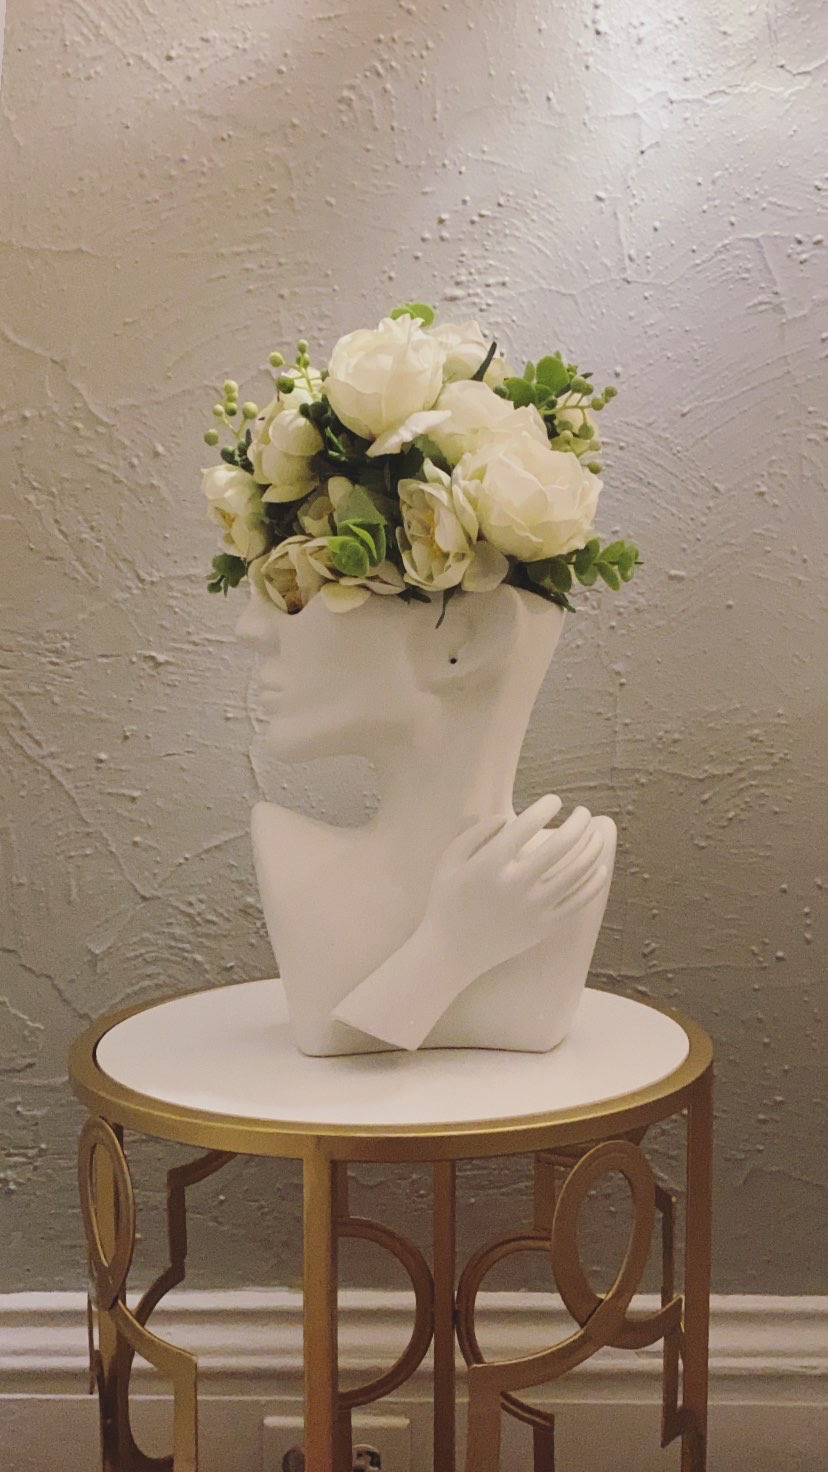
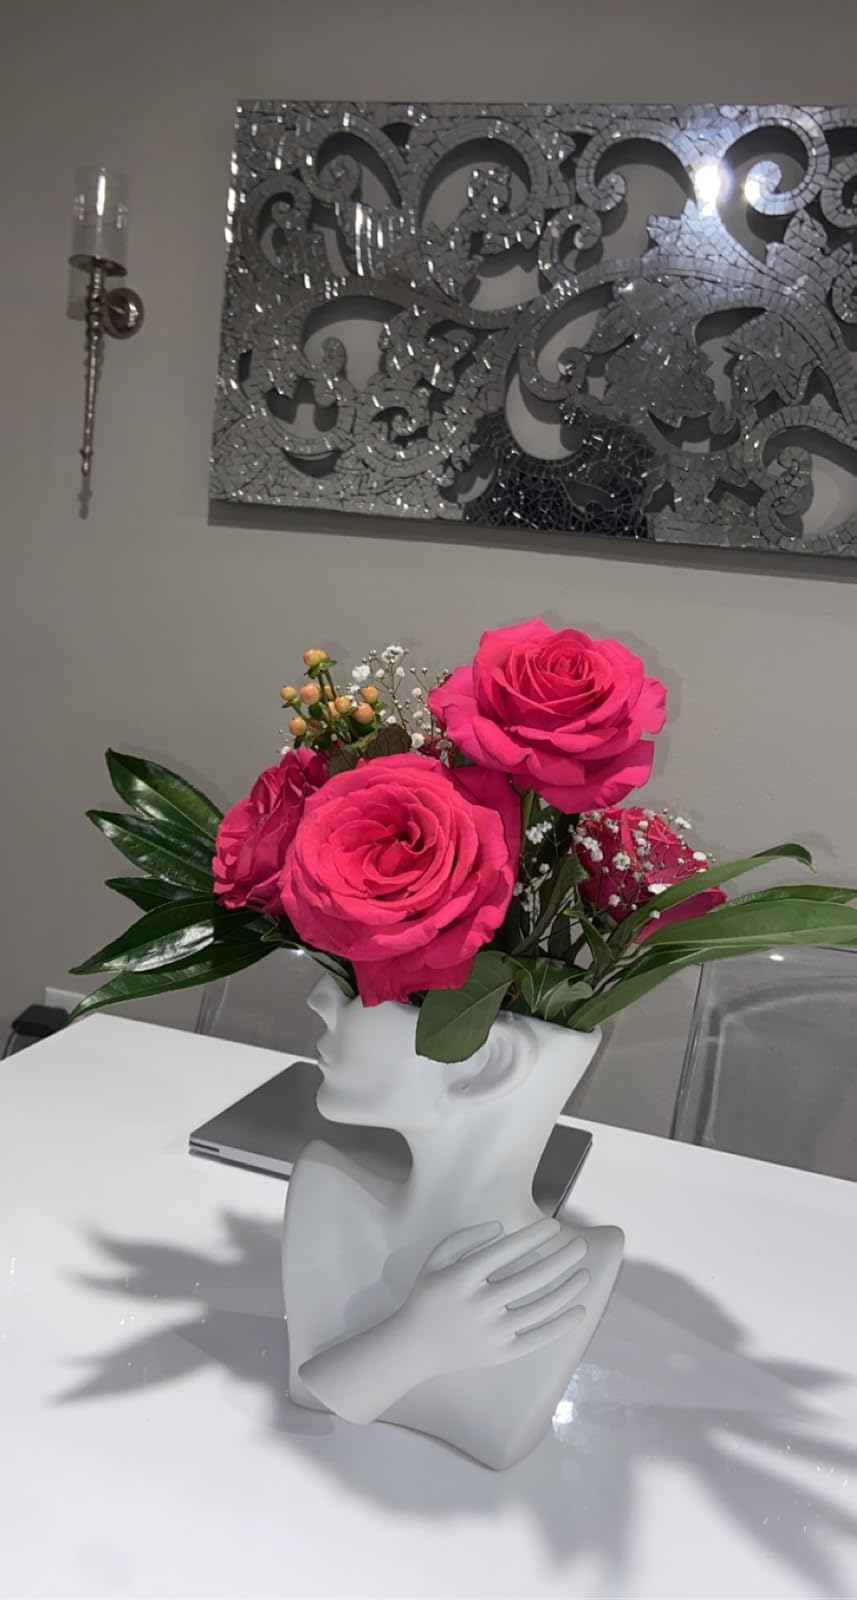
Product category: vase
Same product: yes